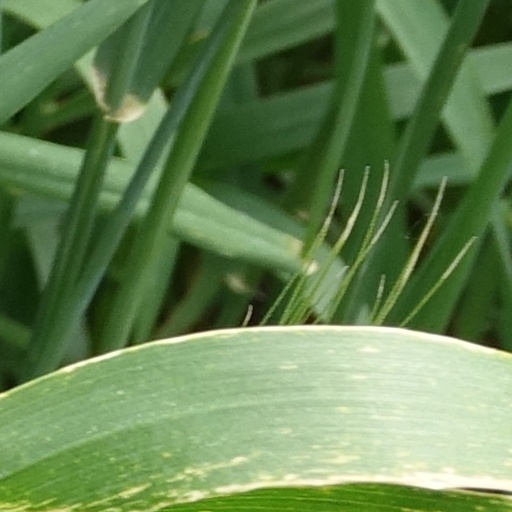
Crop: wheat